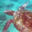
Label: turtle